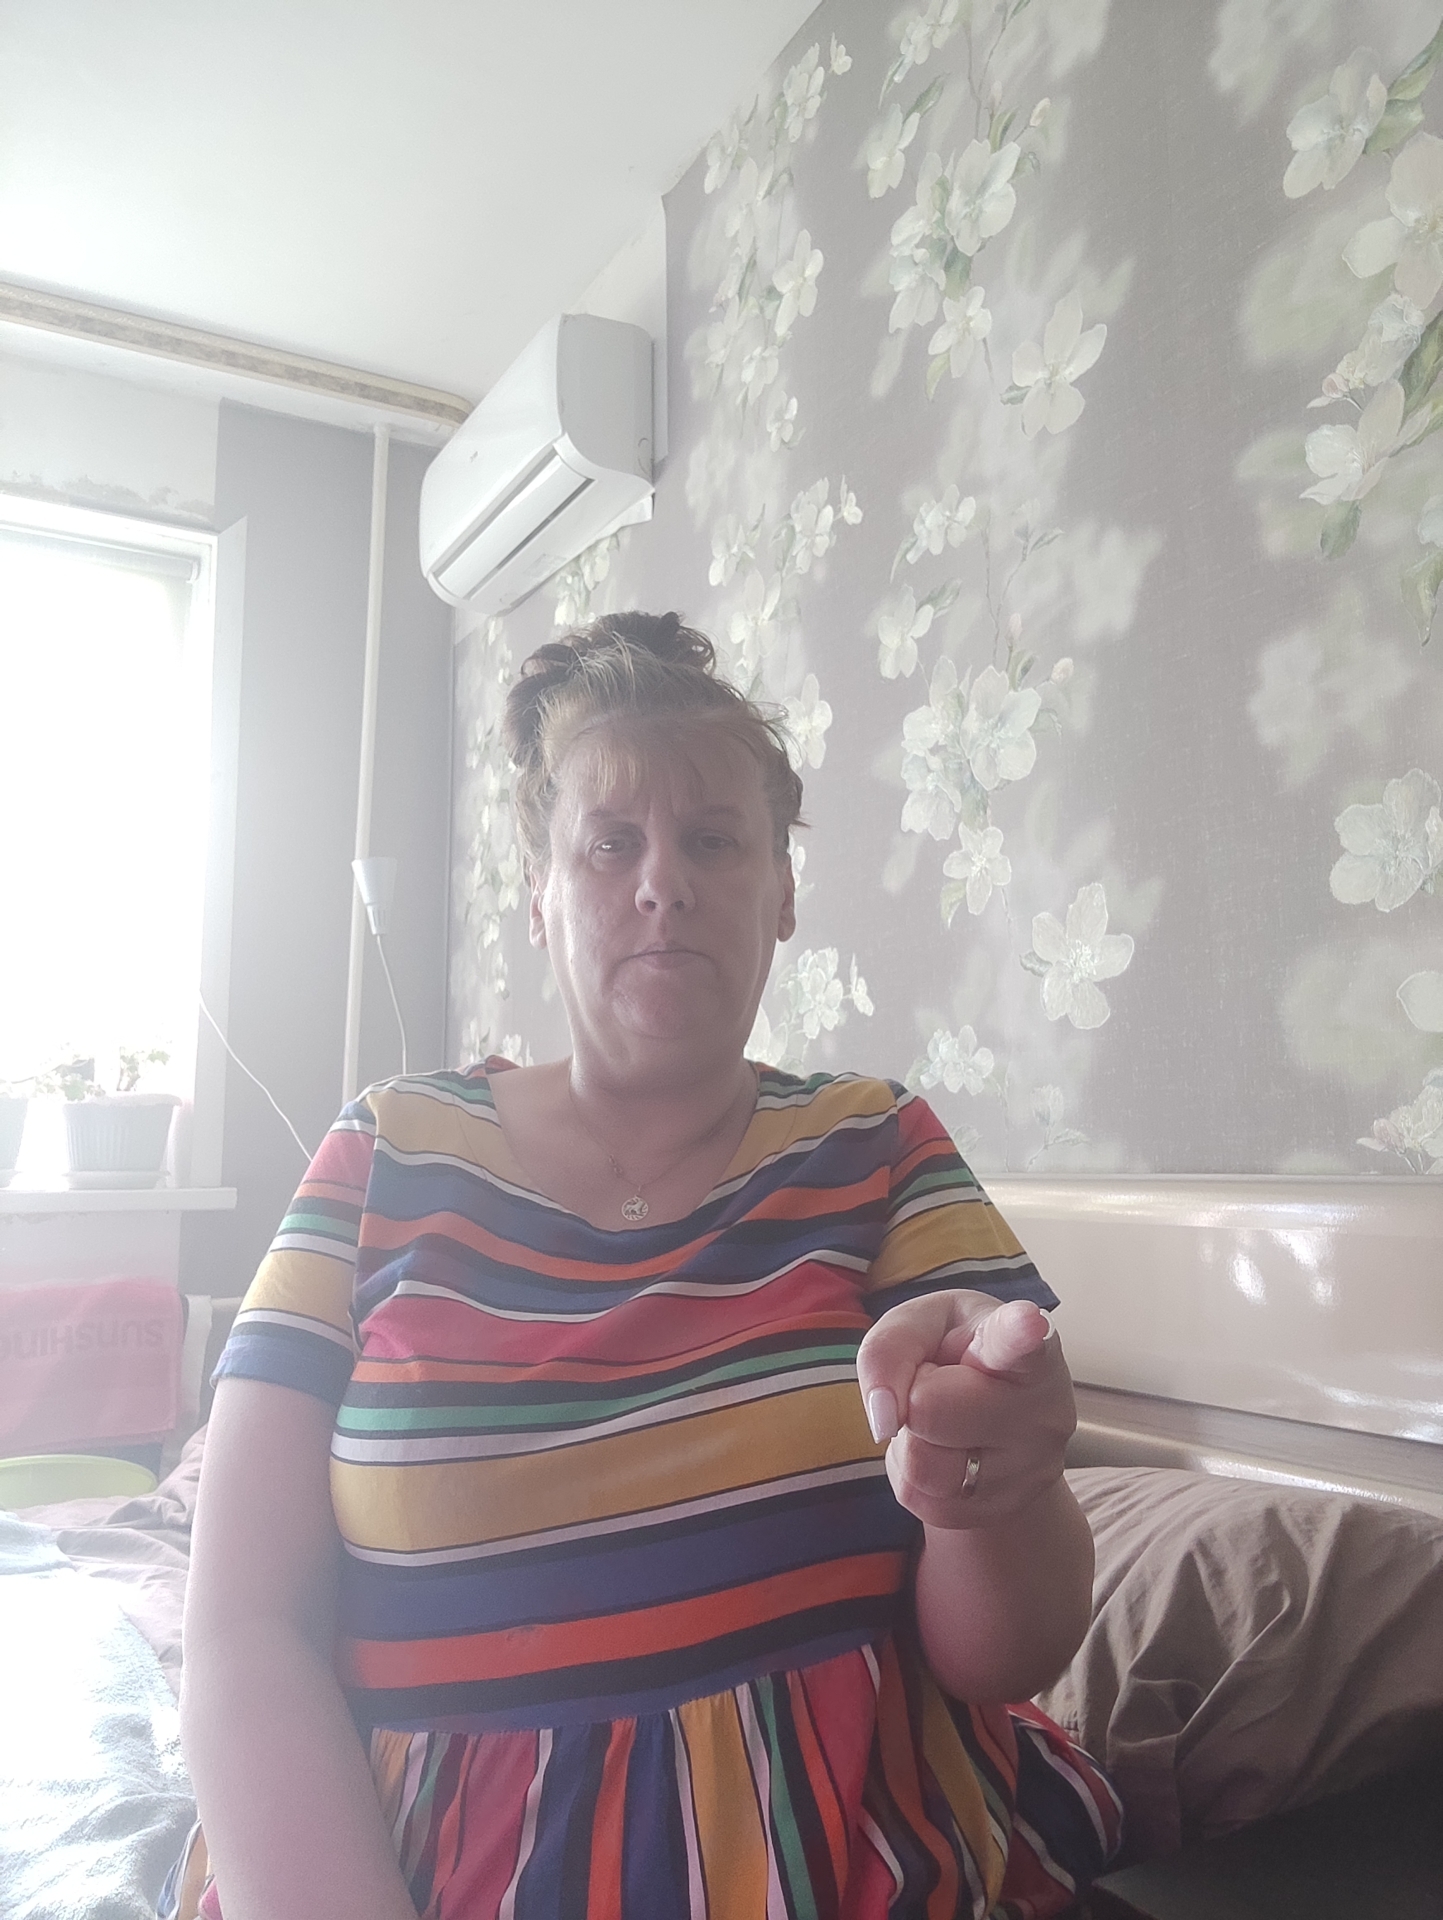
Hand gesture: point